Benquet

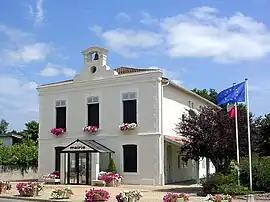
Town hall

Benquet is a commune in the Landes department in Nouvelle-Aquitaine in southwestern France.